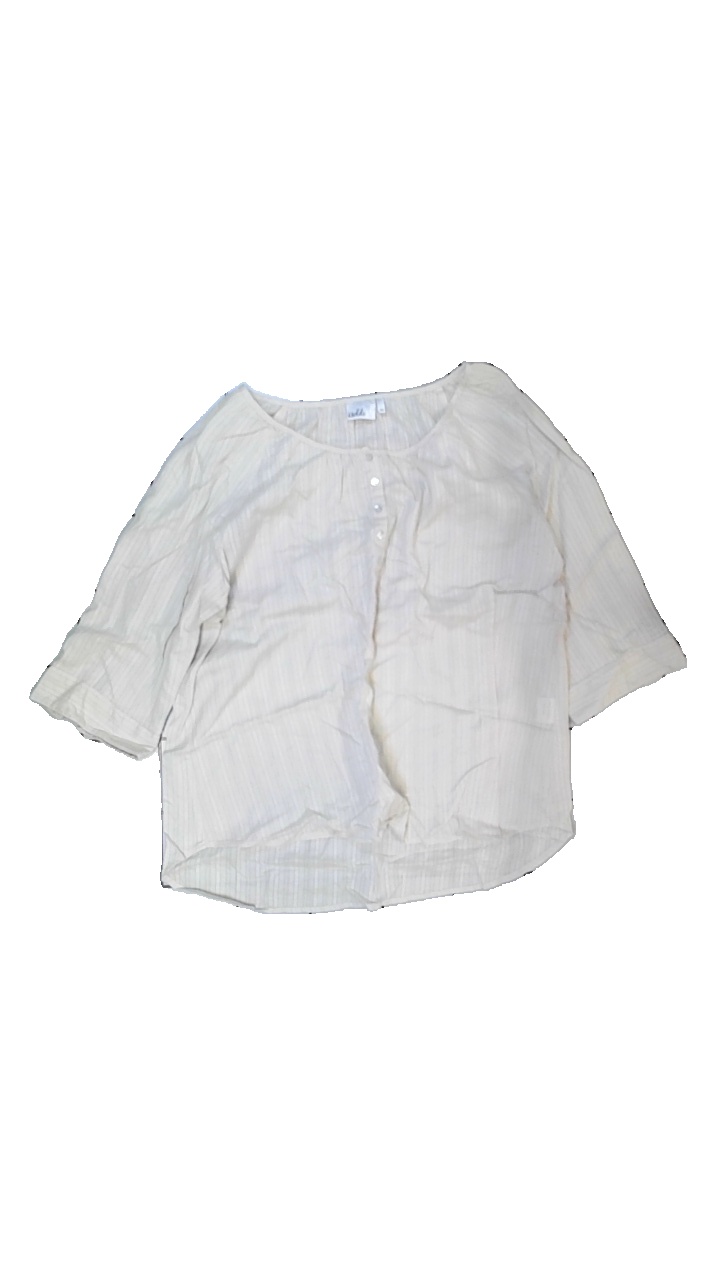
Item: Blouse (Ladies)
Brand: Isolde
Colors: Beige
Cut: Regular, C-collar
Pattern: Striped
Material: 100% bomull
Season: All
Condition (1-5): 3
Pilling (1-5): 4
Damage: crooked seam
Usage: Reuse
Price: <50